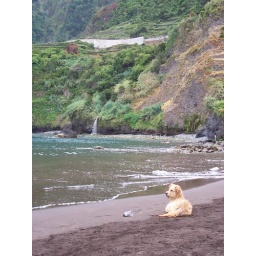
A dog in Madeira beach